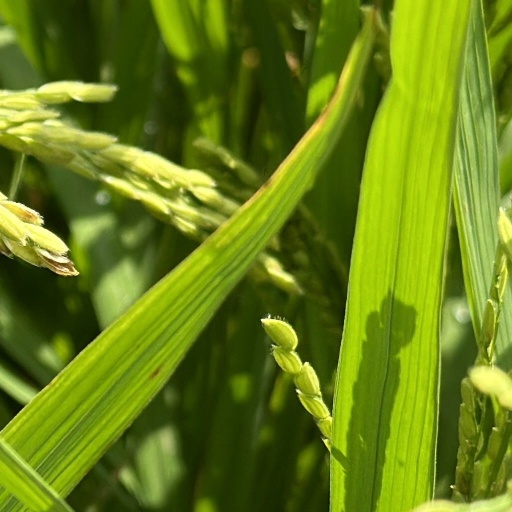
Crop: rice